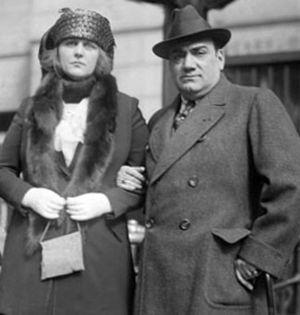
Enrico Caruso est un ténor italien né à Naples le 25 février 1873 et mort le 2 août 1921 dans la même ville. Il est considéré par de nombreux critiques comme le plus grand chanteur d'opéra de tous les temps.